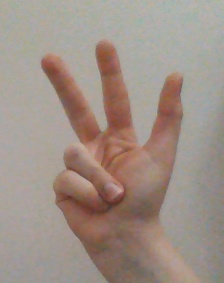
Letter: al